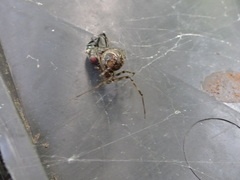
Species: Parasteatoda_tepidariorum